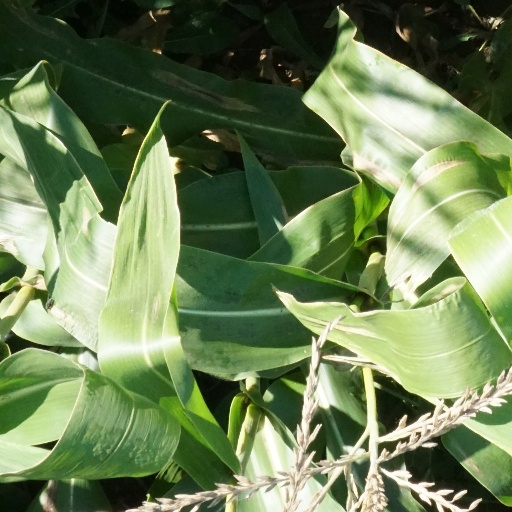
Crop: maize; corn